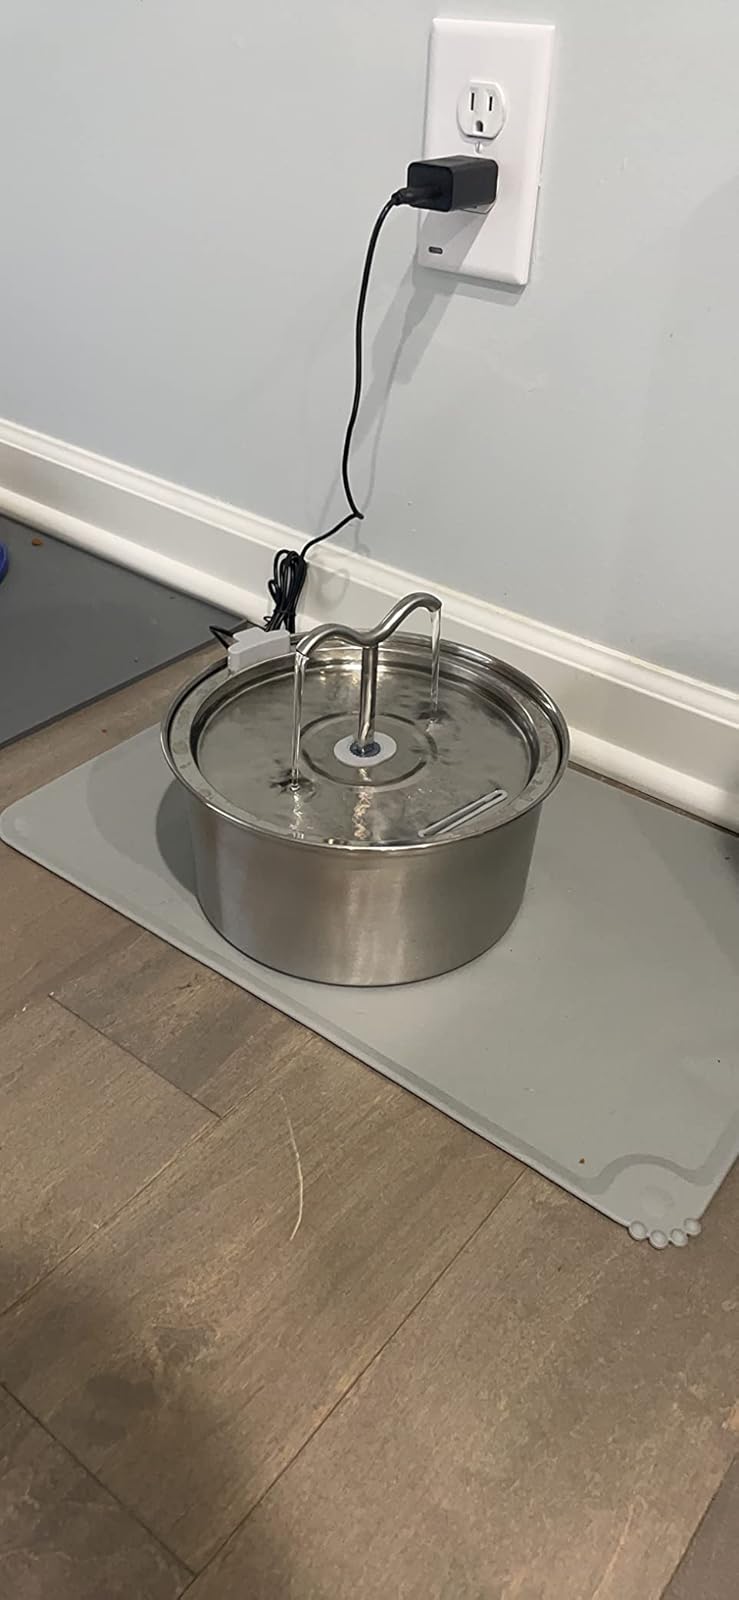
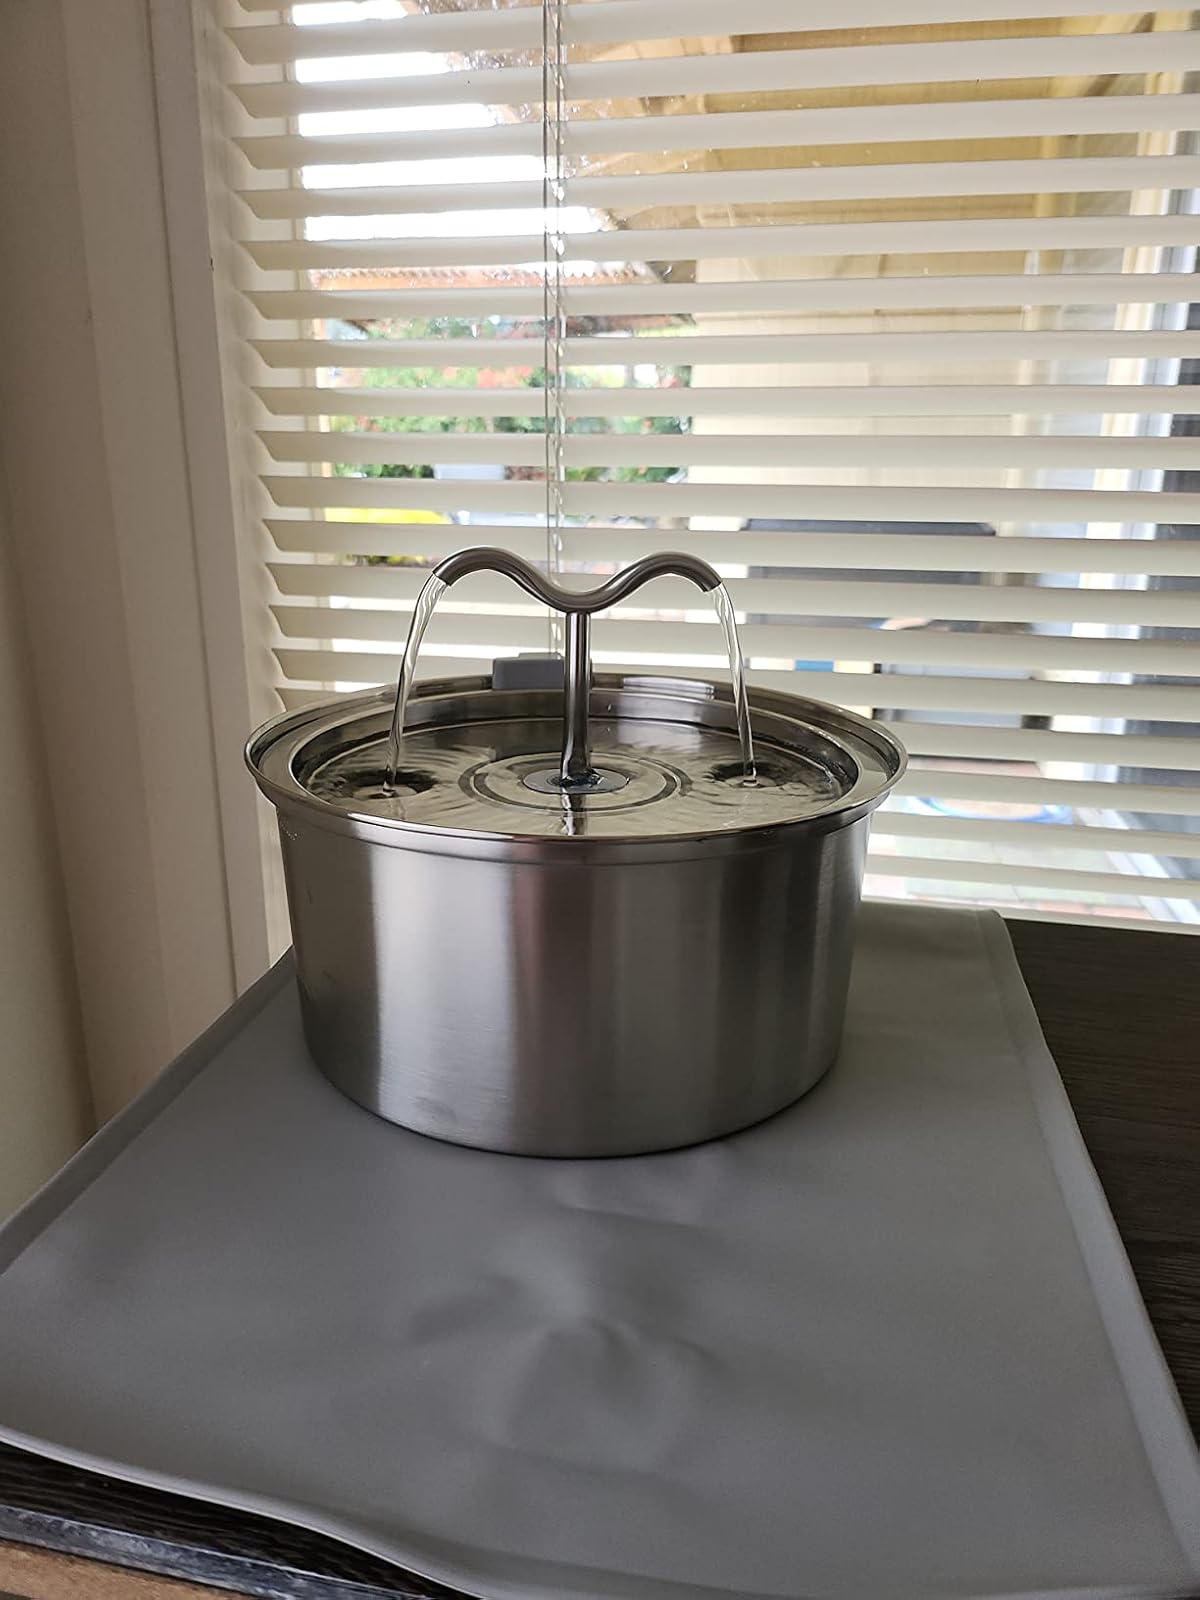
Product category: items_bowl
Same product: yes